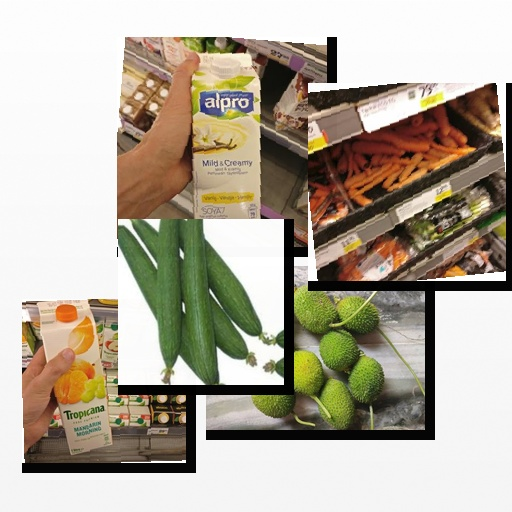
Food items: carrot, mandarin_juice, spiny_gourd, vanilla_soyghurt, sponge_gourd